A5 (Croatia)

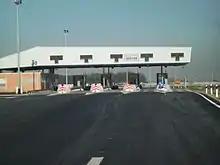
Đakovo exit toll plaza

The A5 is a tolled motorway based on the vehicle classification in Croatia using a closed toll system. Toll charged along the A5 route between Osijek and the Sredanci interchange depends on the route traveled and ranges from 4.00 kuna (0.54 euro) to 30.00 kuna (4.05 euro) for passenger cars and 13.00 kuna (1.76 euro) to 98.00 kuna (13.24 euro) for semi-trailer trucks. Motorcycles are charged approximately half of the passenger car rate. The toll is payable in either Croatian kuna or euros using major credit cards, debit cards and a number of prepaid toll collection systems. The latter include smart cards issued by the motorway operator and "ENC", an electronic toll collection system which is used by motorways across Croatia, with discounted rates for dedicated lanes at toll plazas. Toll collection systems along the A5 and A3 are unified; vehicles switching from one motorway to the other at Sredanci, for example, do not pass toll plazas at the interchange.